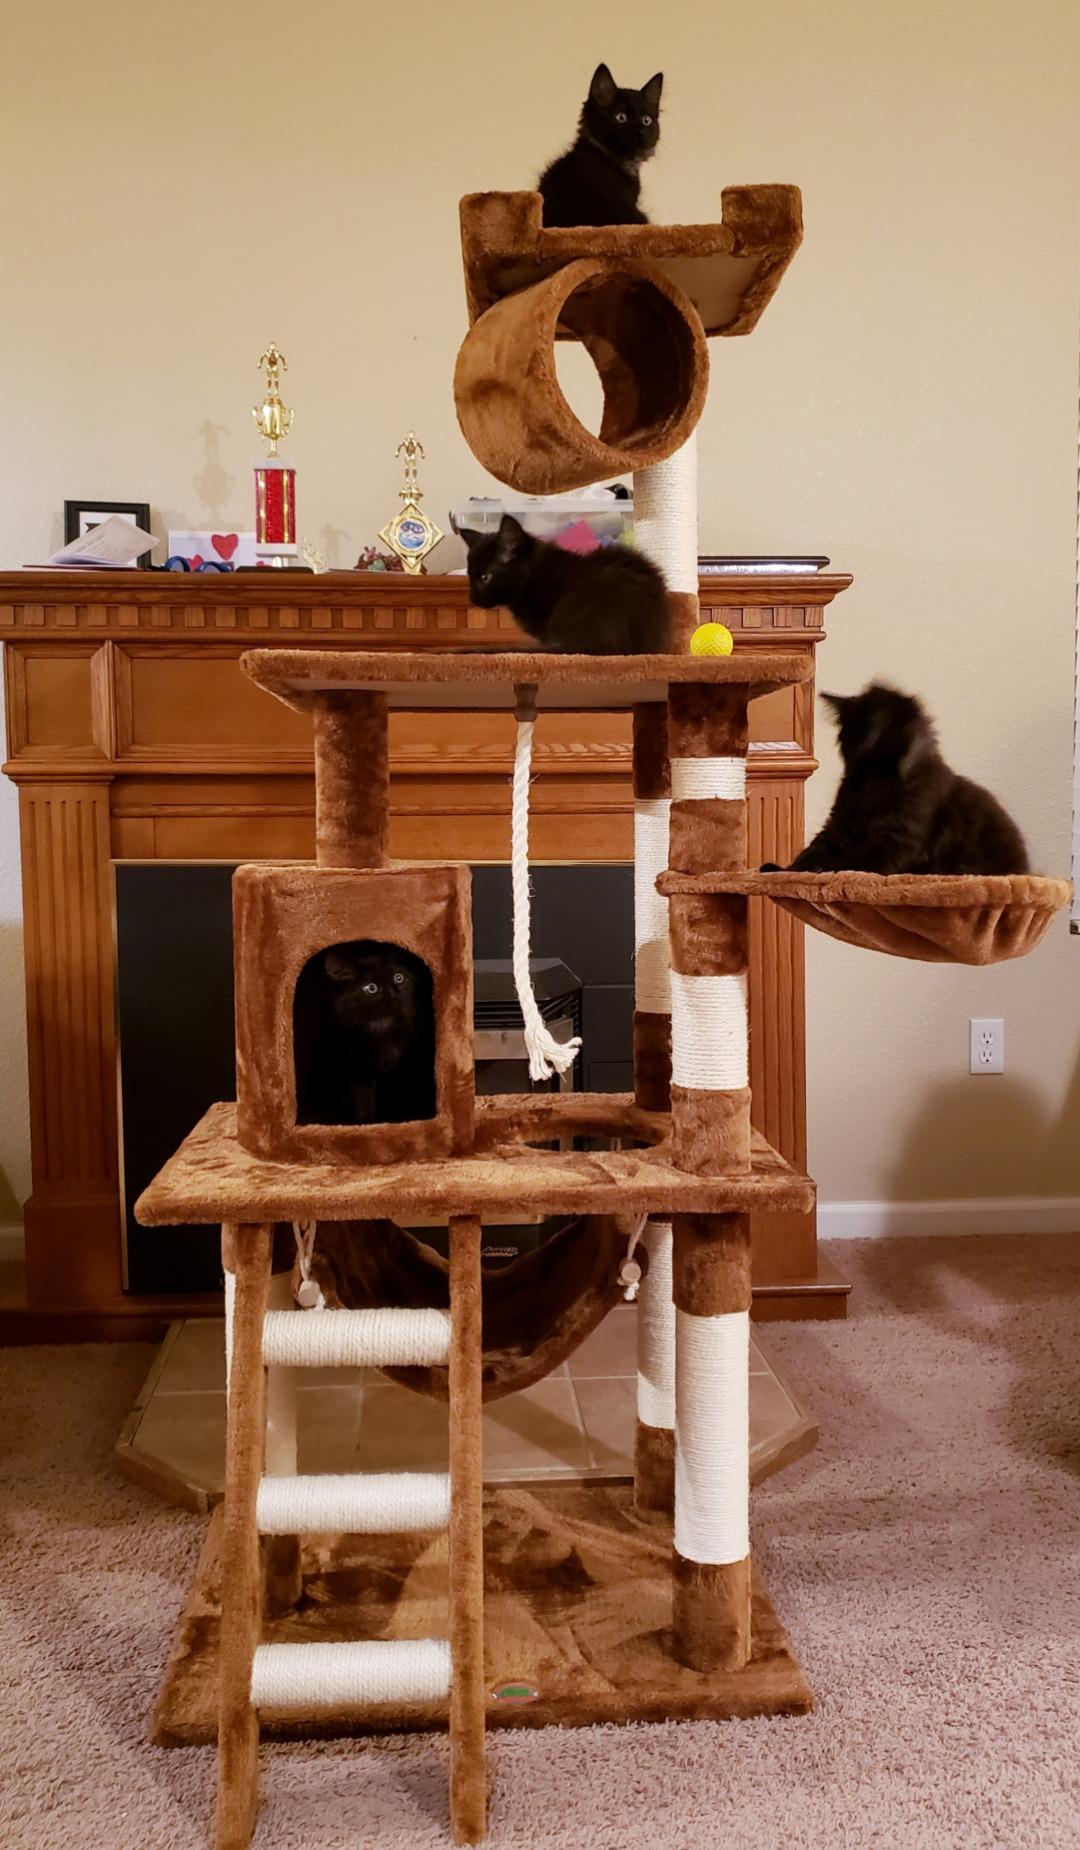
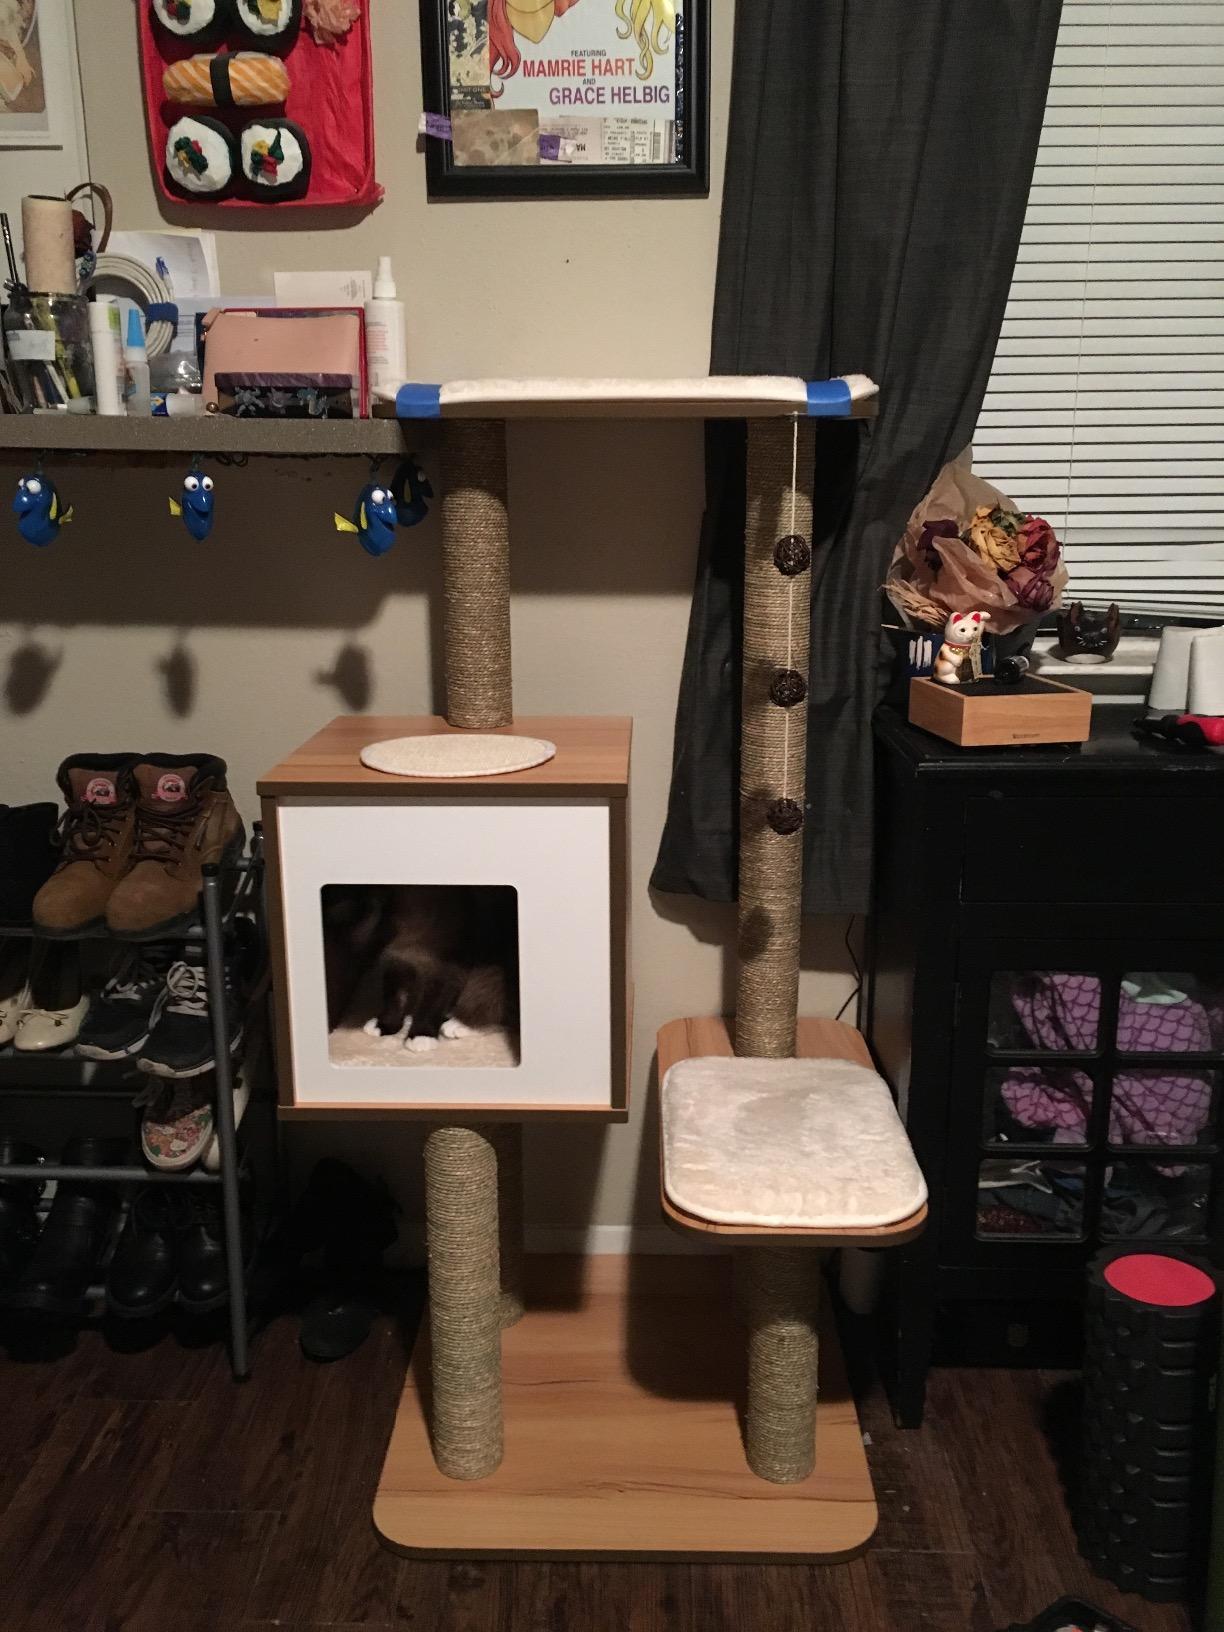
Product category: items_cat tree
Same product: no